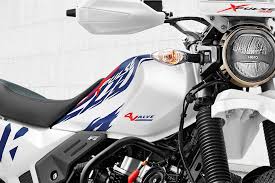
Vehicle type: Motorcycles